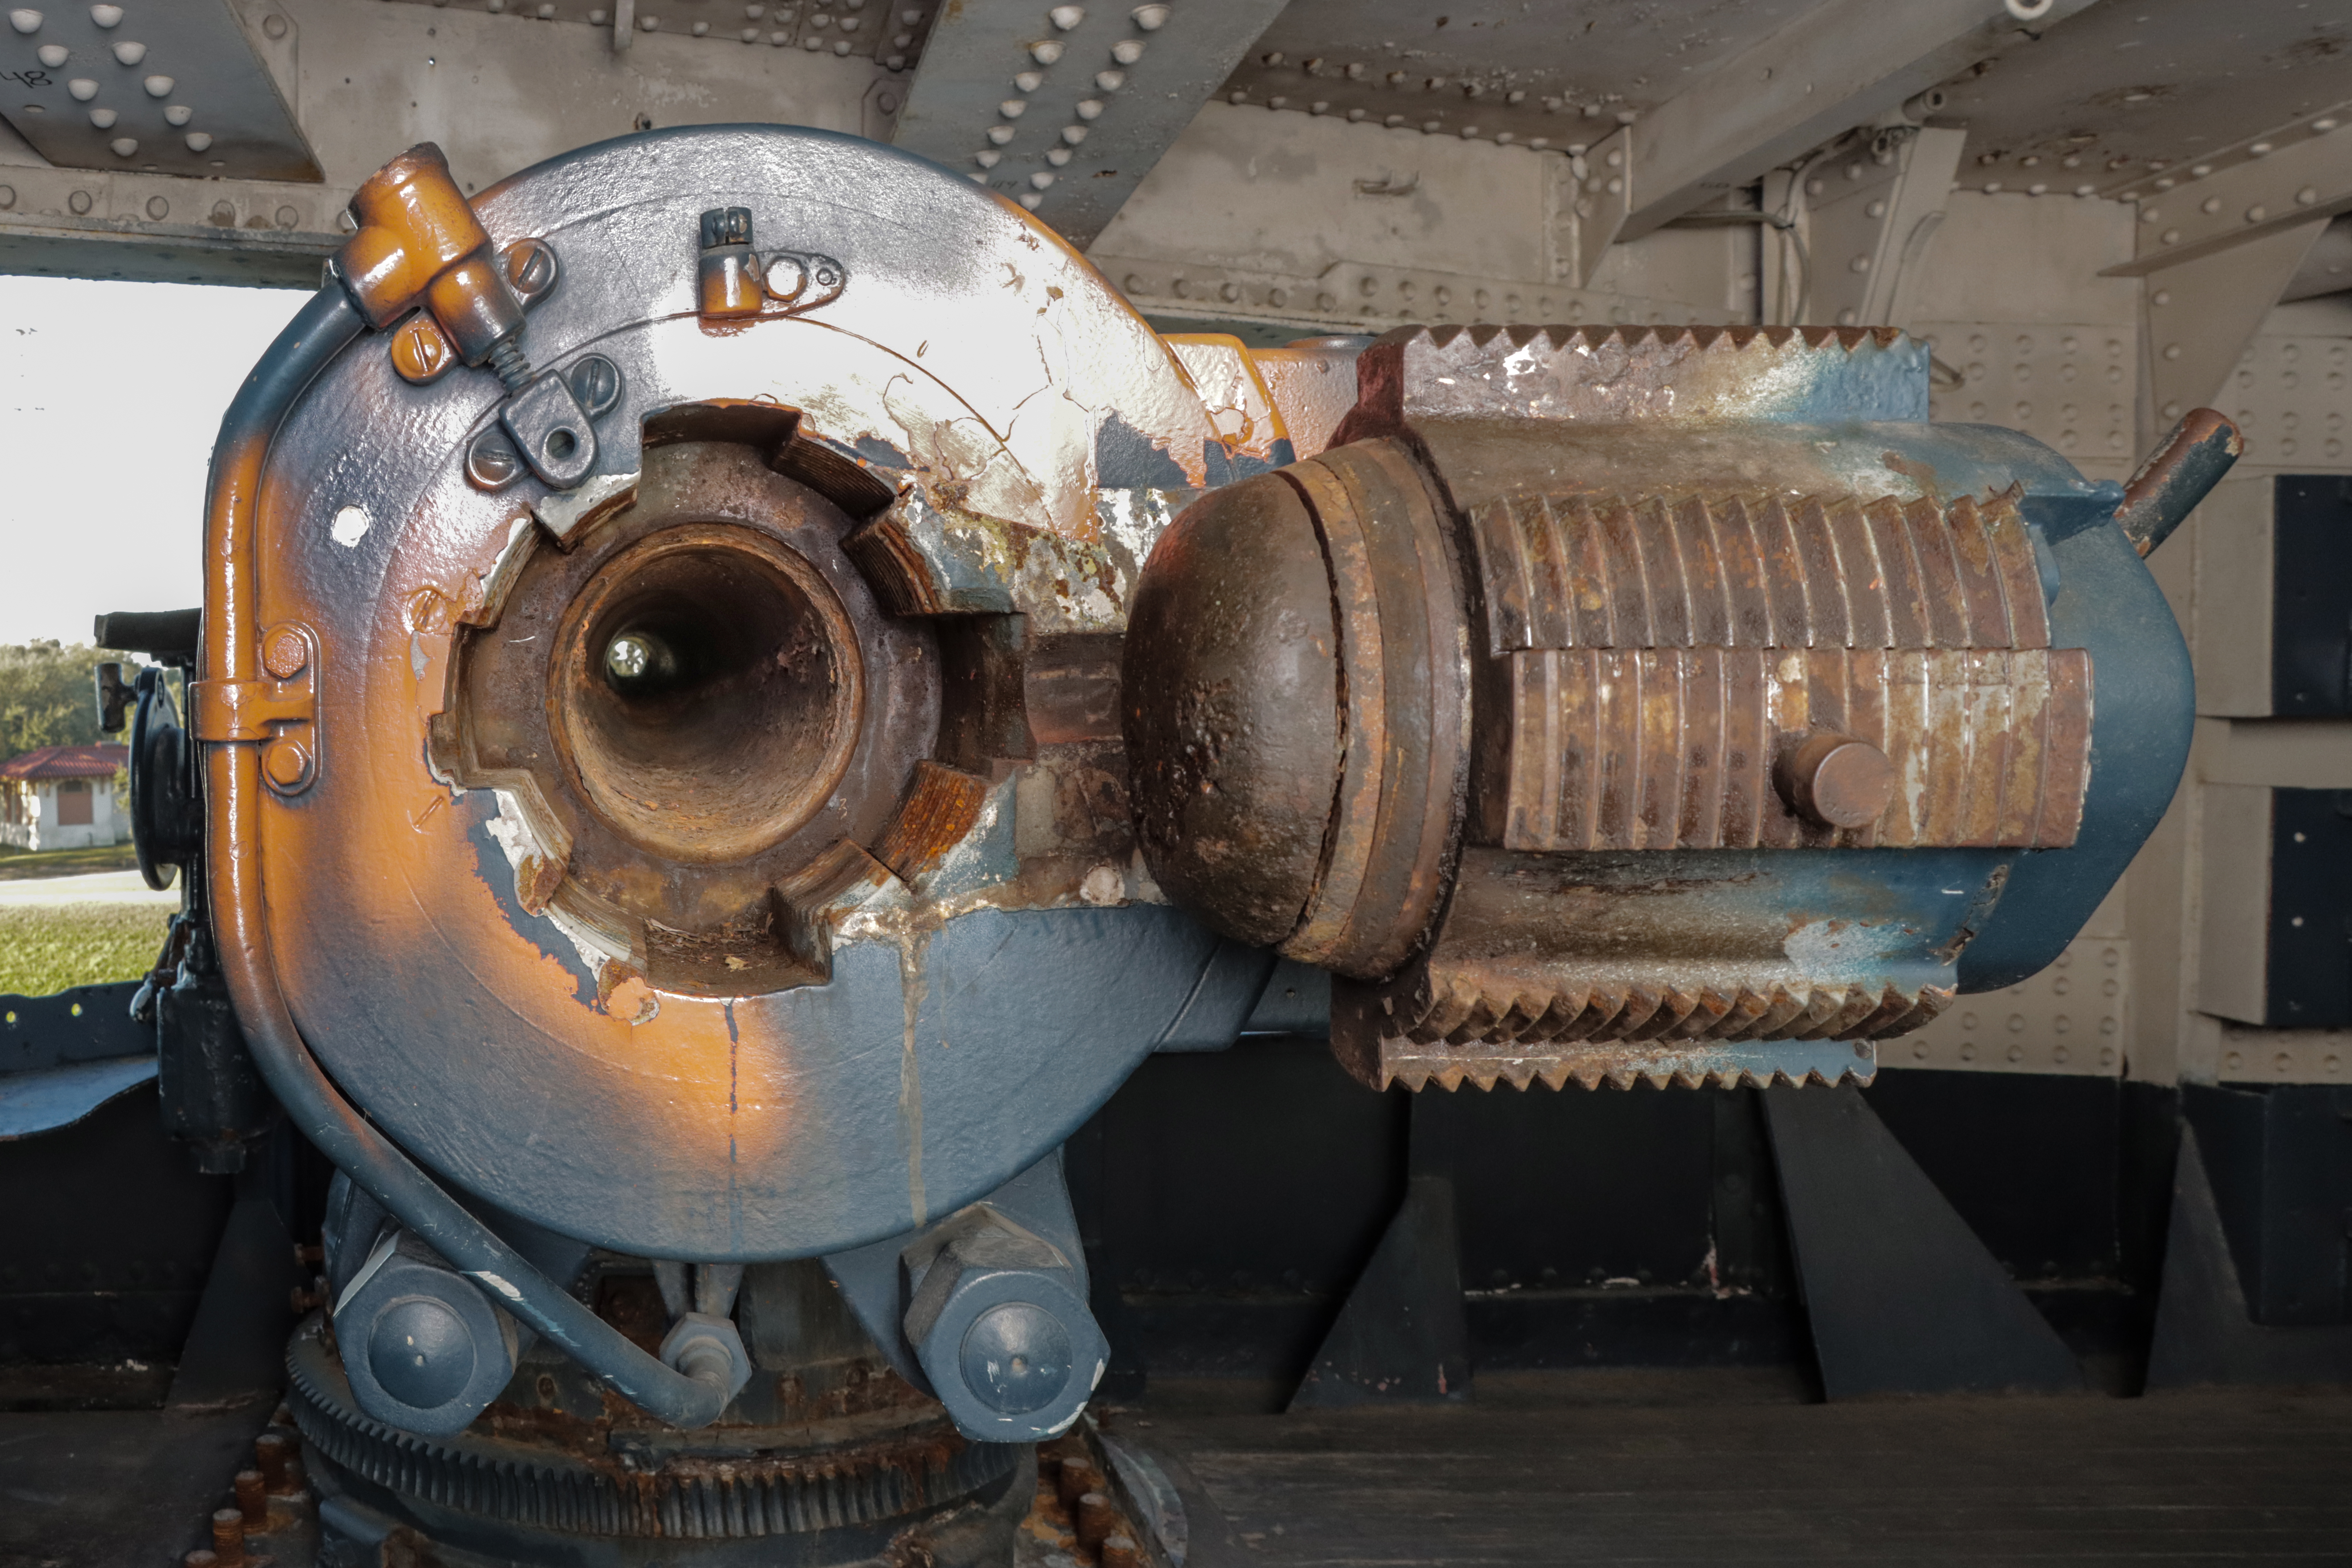
boat, ship, battleship, battleshiptexas, houston, texas, houstonshipchannel, flag, motor vehicle, automotive tire, aircraft engine, engineering, jet engine, gas, auto part, machine, nut, aerospace engineering, automotive wheel system, space, metal, industry, rim, metalworking, turbine, steel, pipe, circle, machine tool, automotive engine part, aviation, rotor, transport, aircraft, plant, engine